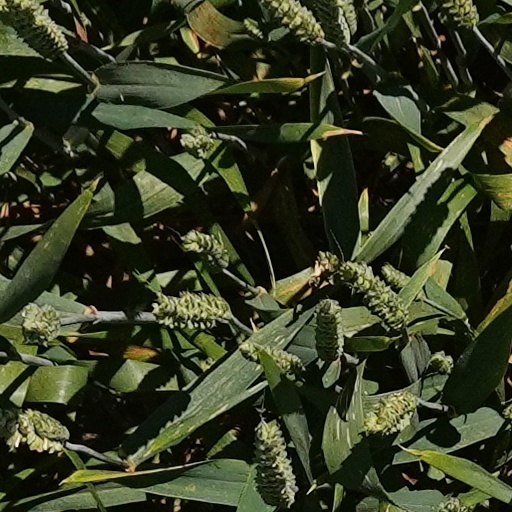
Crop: wheat